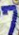
Number: 7